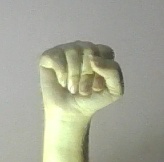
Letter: saad